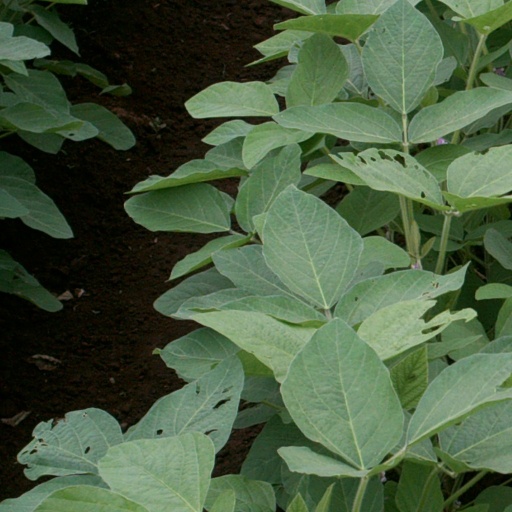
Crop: soybean